Prince Yasuhiko Asaka

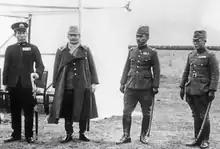
Prince Asaka (second from right) at the Memorial Ceremony for War Dead at Ku-Kung Airfield after the fall of Nanjing.

In February 1938, both Prince Asaka and General Matsui were recalled to Japan. Matsui went into virtual retirement, but Prince Asaka remained on the Supreme War Council until the end of the war in August 1945. He was promoted to the rank of general in August 1939 but held no further military commands. In 1944, he colluded with Prince Higashikuni, his nephew Prince Takamatsu, and former Prime Minister Fumimaro Konoe (1895–1945) to oust the Hideki Tojo cabinet.